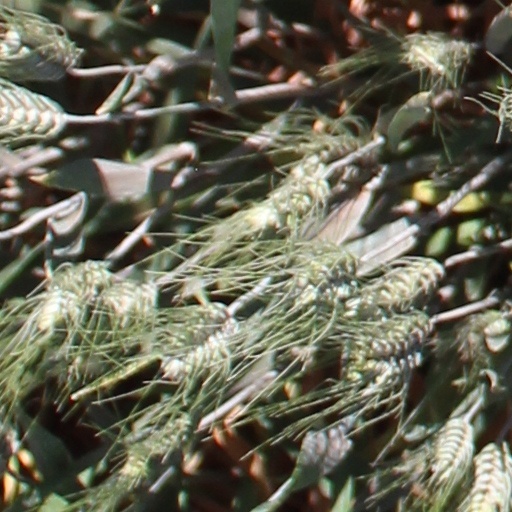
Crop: wheat